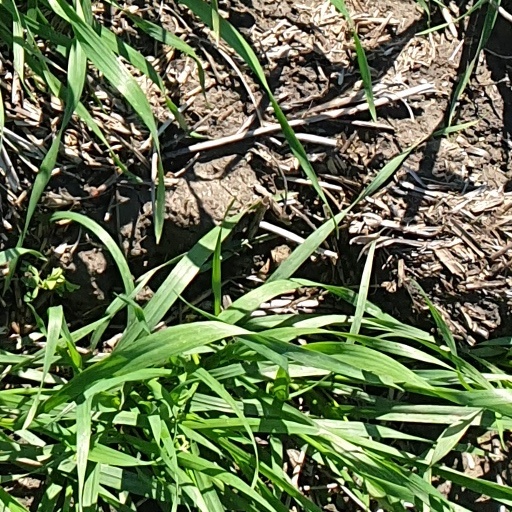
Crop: wheat